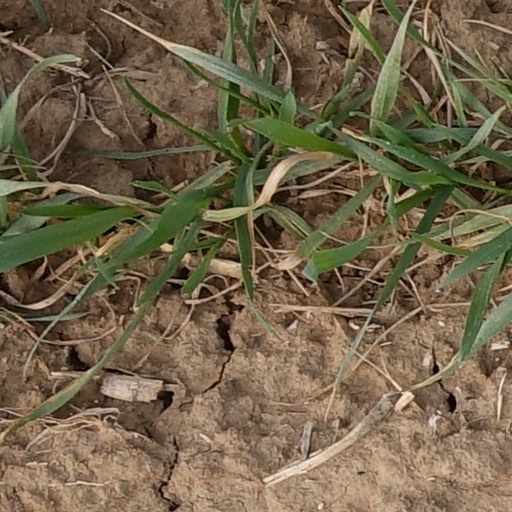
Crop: wheat